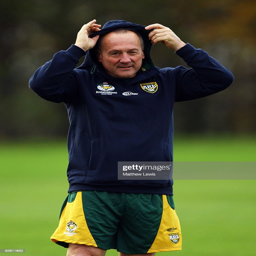
coach , coach looks on during a training session .